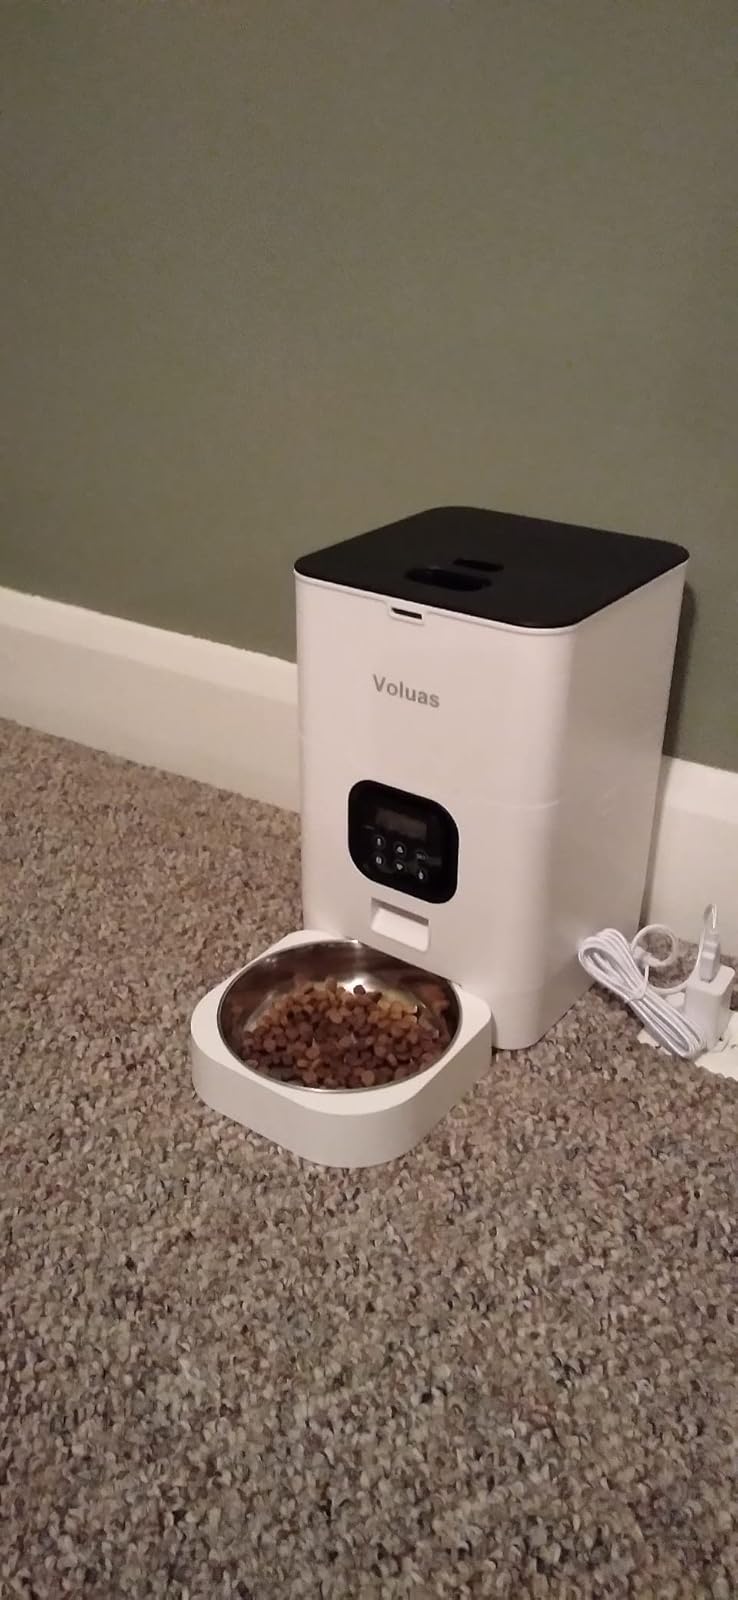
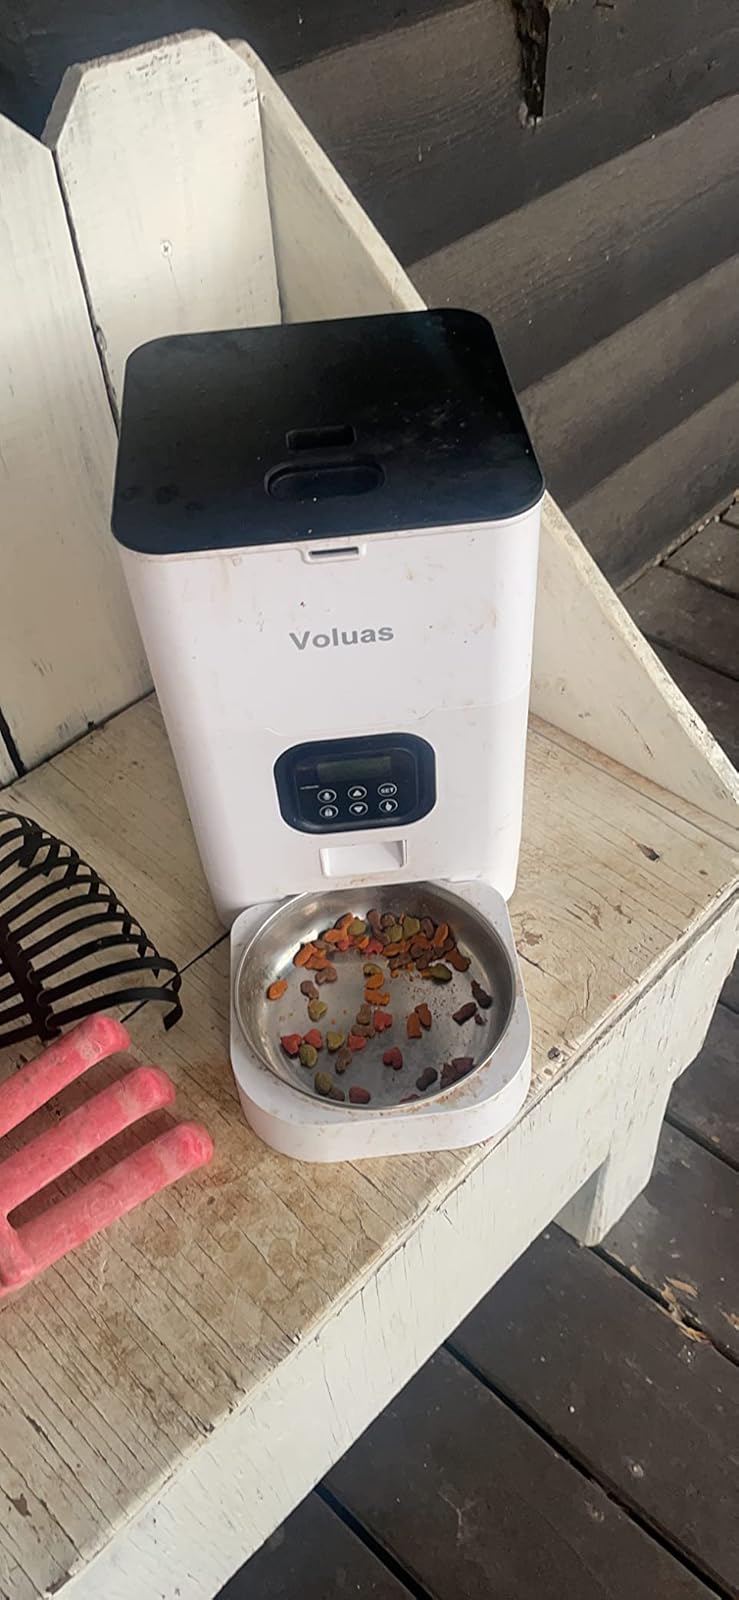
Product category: items_feeder
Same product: yes